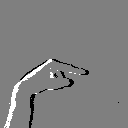
ASL letter: g